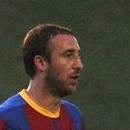
Age: 28